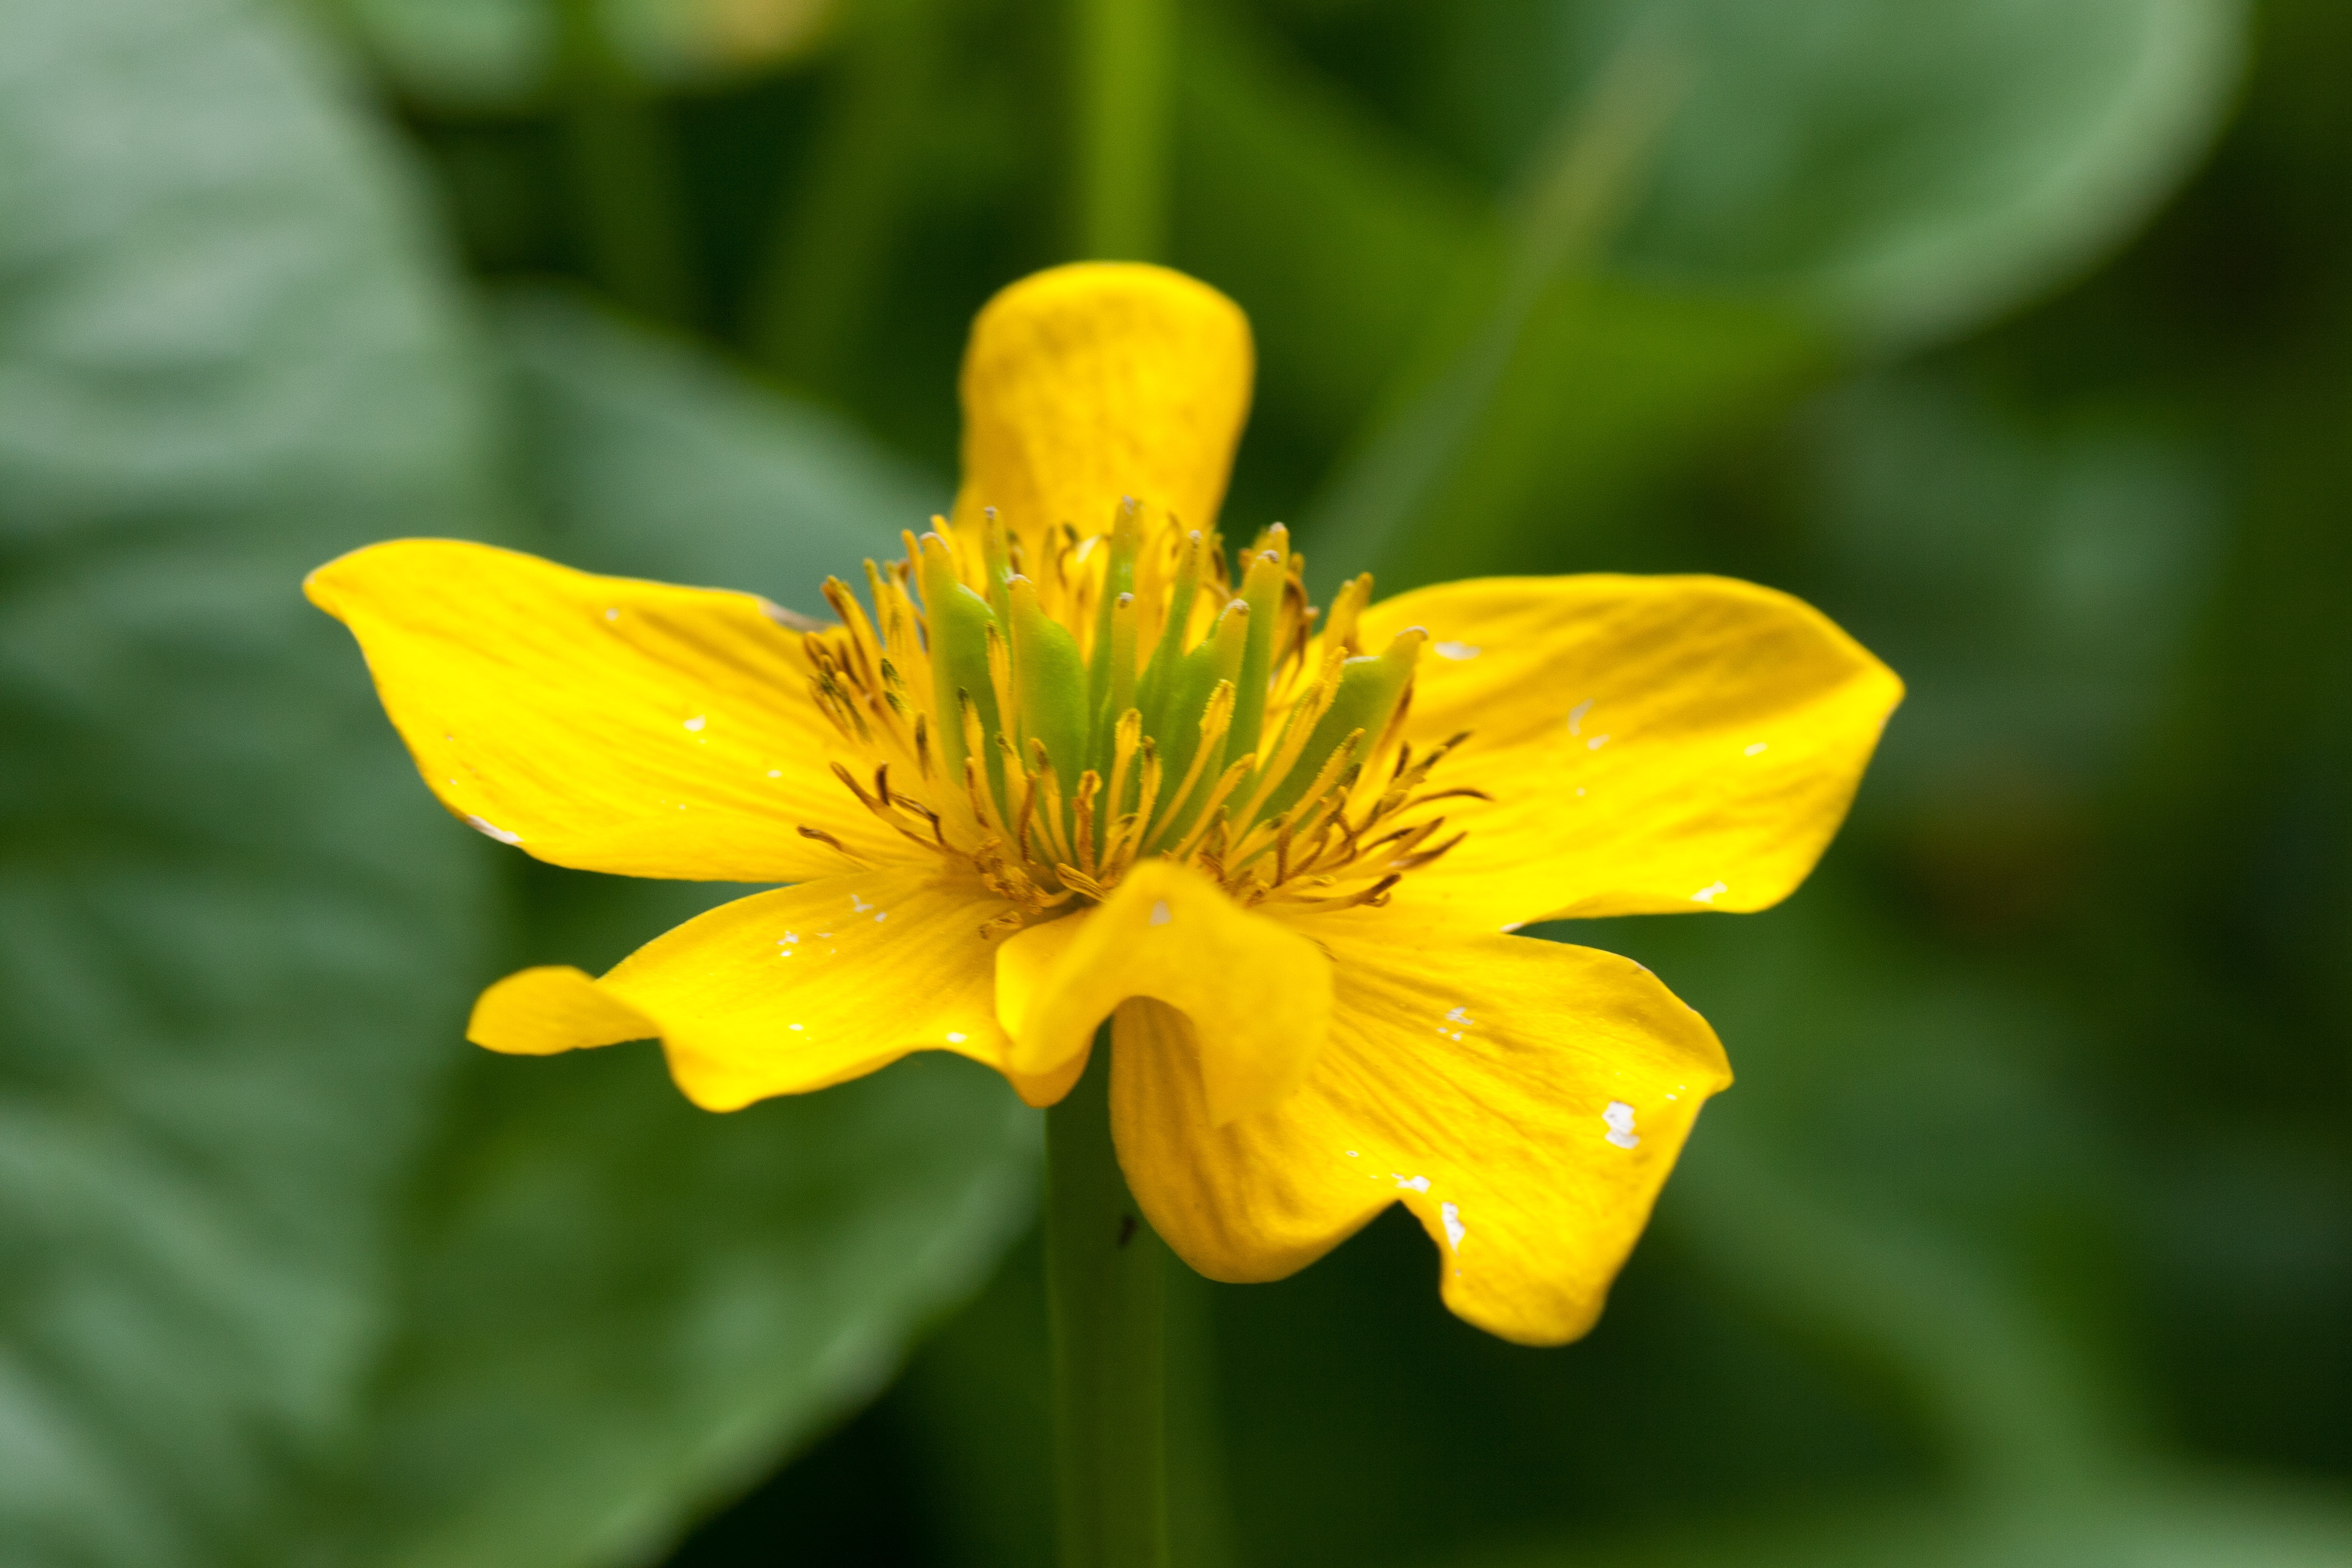
nature, blossom, plant, meadow, flower, petal, green, macro, botany, yellow, flora, wildflower, close up, macro photography, flowering plant, small flower, plant stem, land plant, large flowered evening primrose